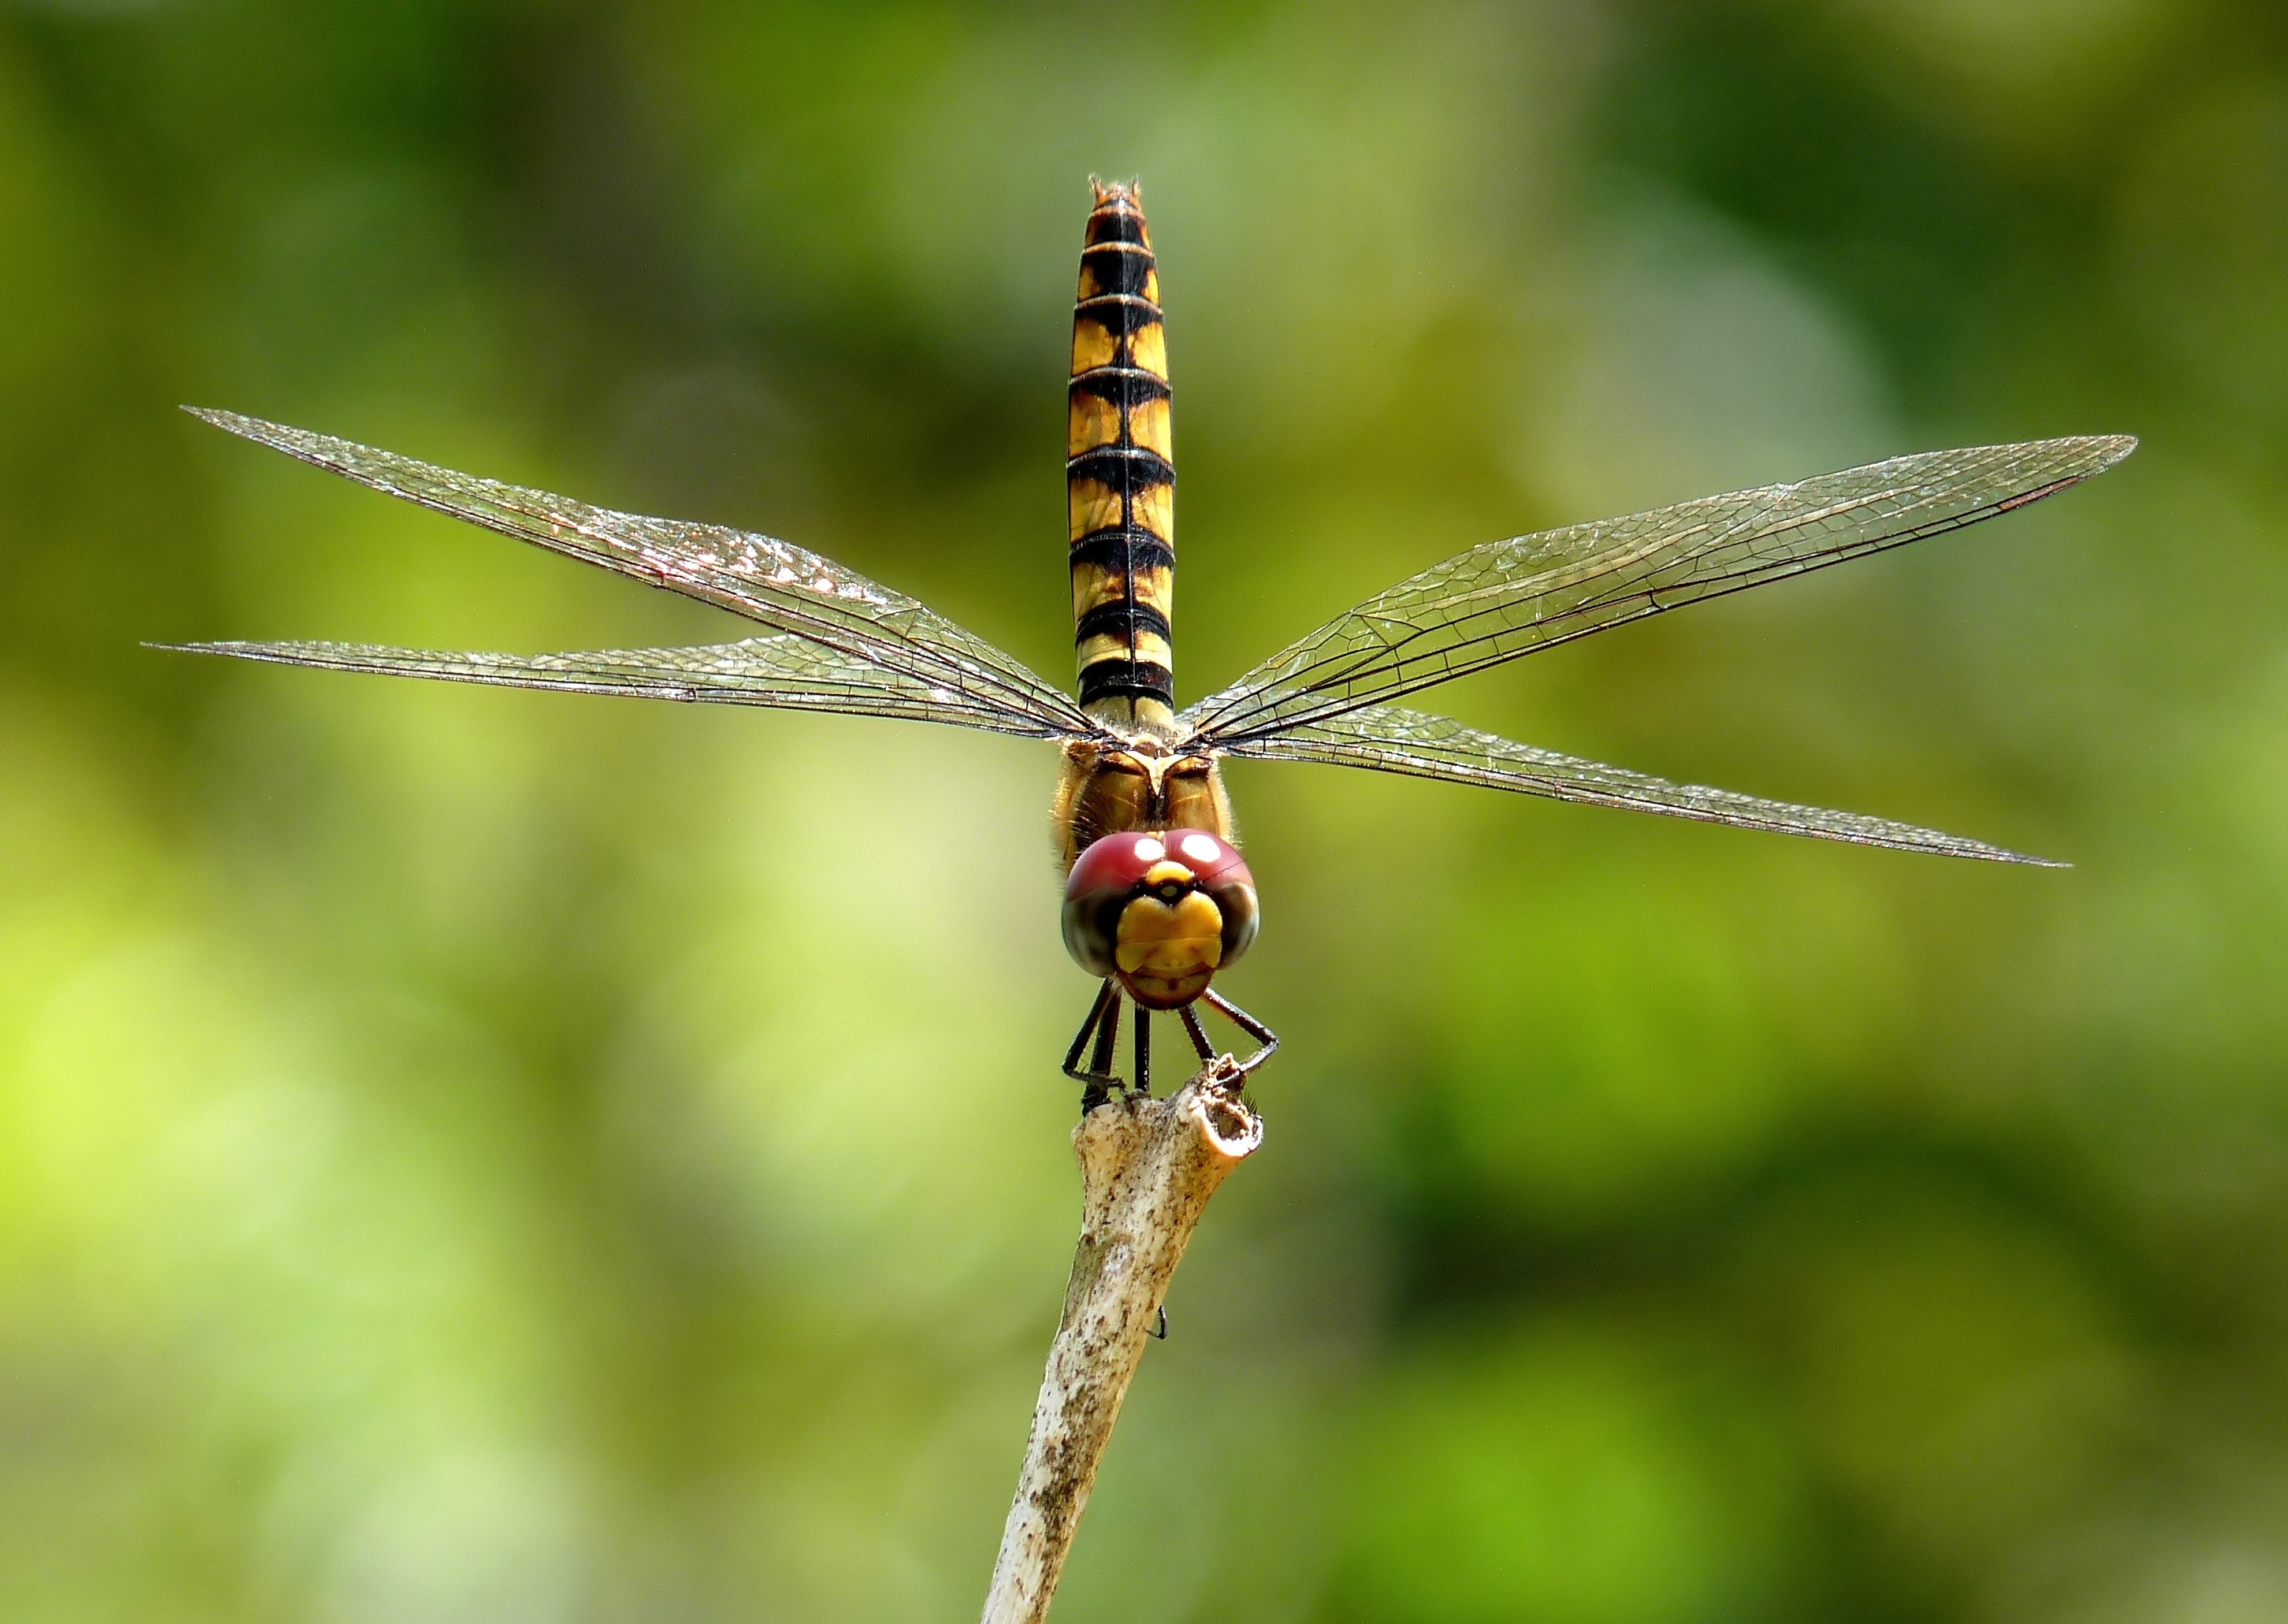
dragonfly, insect, dragonflies and damseflies, invertebrate, Hawker dragonflies, net winged insects, wildlife, macro photography, pest, arthropod, organism, plant, plant stem, twig, membrane winged insect, wing